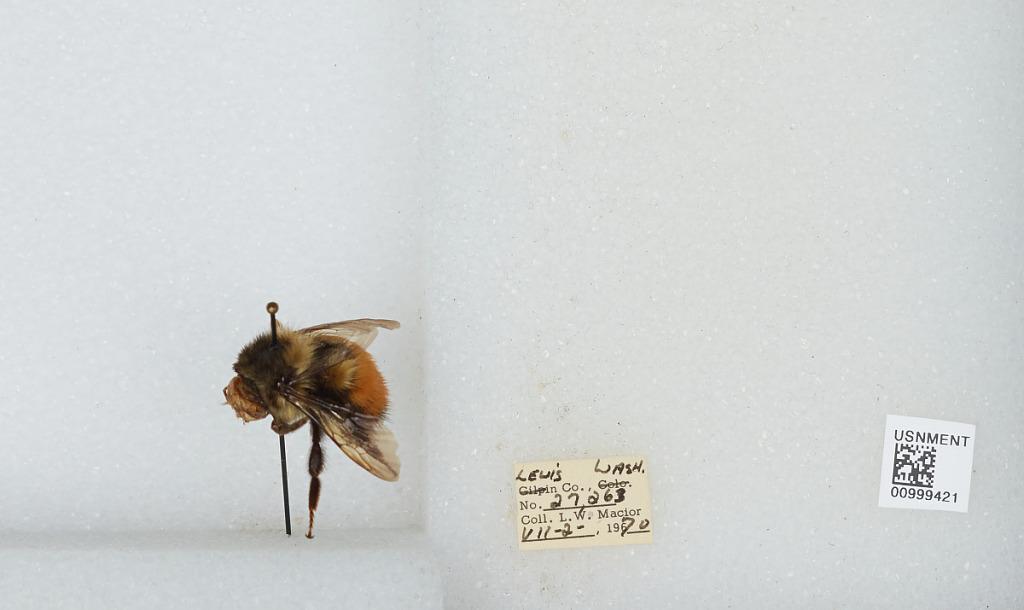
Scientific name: Bombus (Pyrobombus) melanopygus Nylander
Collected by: L. Macior
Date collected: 1970-7-2
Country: United States
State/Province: Washington
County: Lewis
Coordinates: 46.58, -122.4